The Naked Brigade

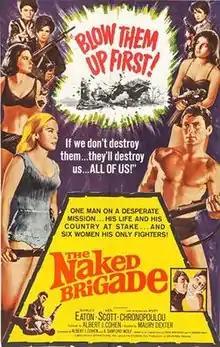

The Naked Brigade is a 1965 Greek-American war film directed by Maury Dexter and starring Shirley Eaton, Ken Scott and Mary Chronopoulou. The screenplay concerns a British girl who becomes trapped on Crete during World War II.